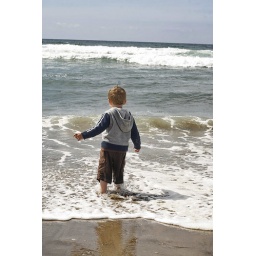
Jackson's 3rd Birthday party weekend out at the beach house in Lincoln City